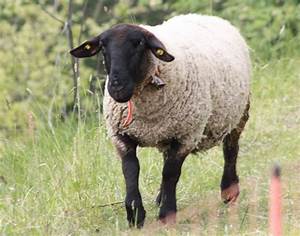
Label: sheep